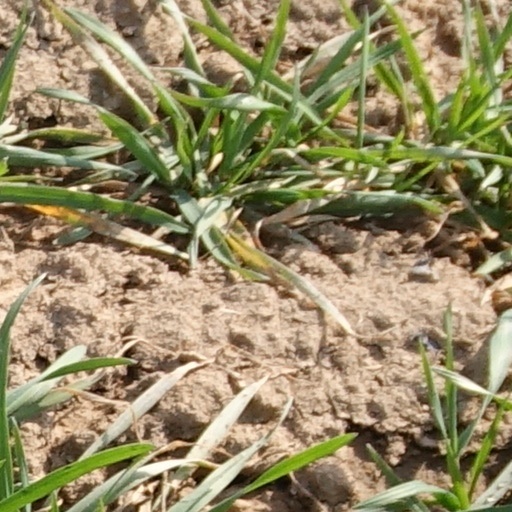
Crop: wheat